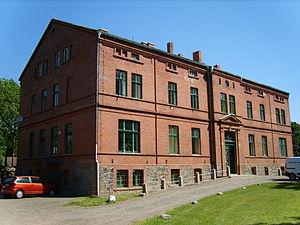
Gribow est une municipalité allemande du land de Mecklembourg-Poméranie-Occidentale et l'arrondissement de Poméranie-Occidentale-Greifswald. En 2013, elle comptait 171 hab.